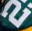
Number: 2